Jiro Taniguchi

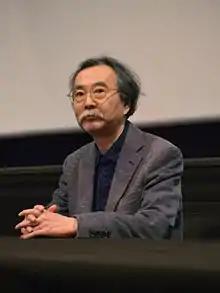
Jiro Taniguchi at Angoulême International Comics Festival in 2015.

Taniguchi began his career as an assistant of manga artist Kyūta Ishikawa. He made his manga debut in 1970 with "Kareta Heya", published in the magazine Young Comic.